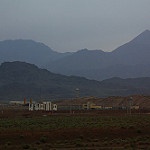
Scene: Outdoor